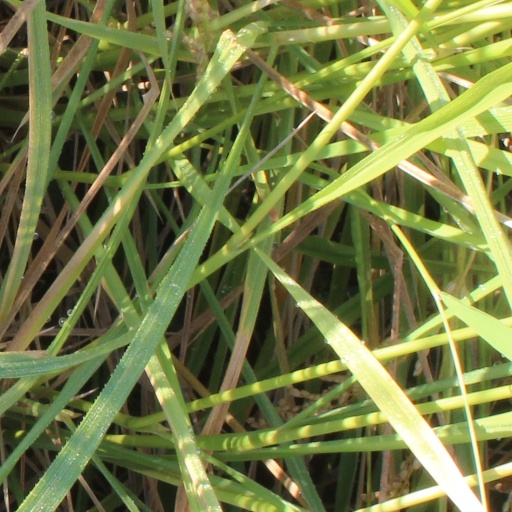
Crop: rice